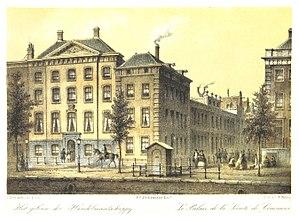
La Société de commerce néerlandaise était une société commerciale et une banque hollandaise qui allait devenir l'un des ancêtres d'ABN AMRO.